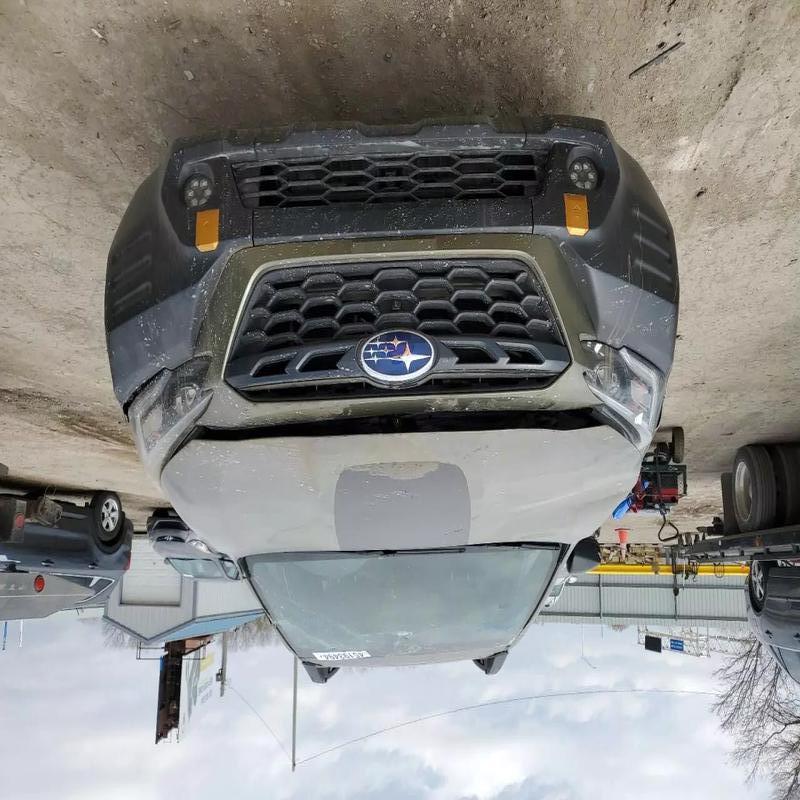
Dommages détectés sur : plaque d'immatriculation avant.
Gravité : mineur